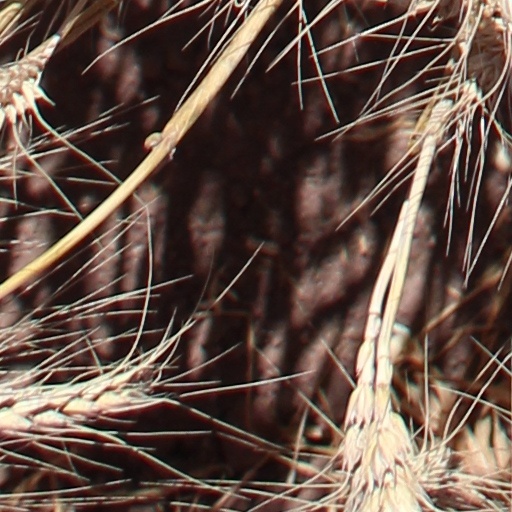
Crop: wheat